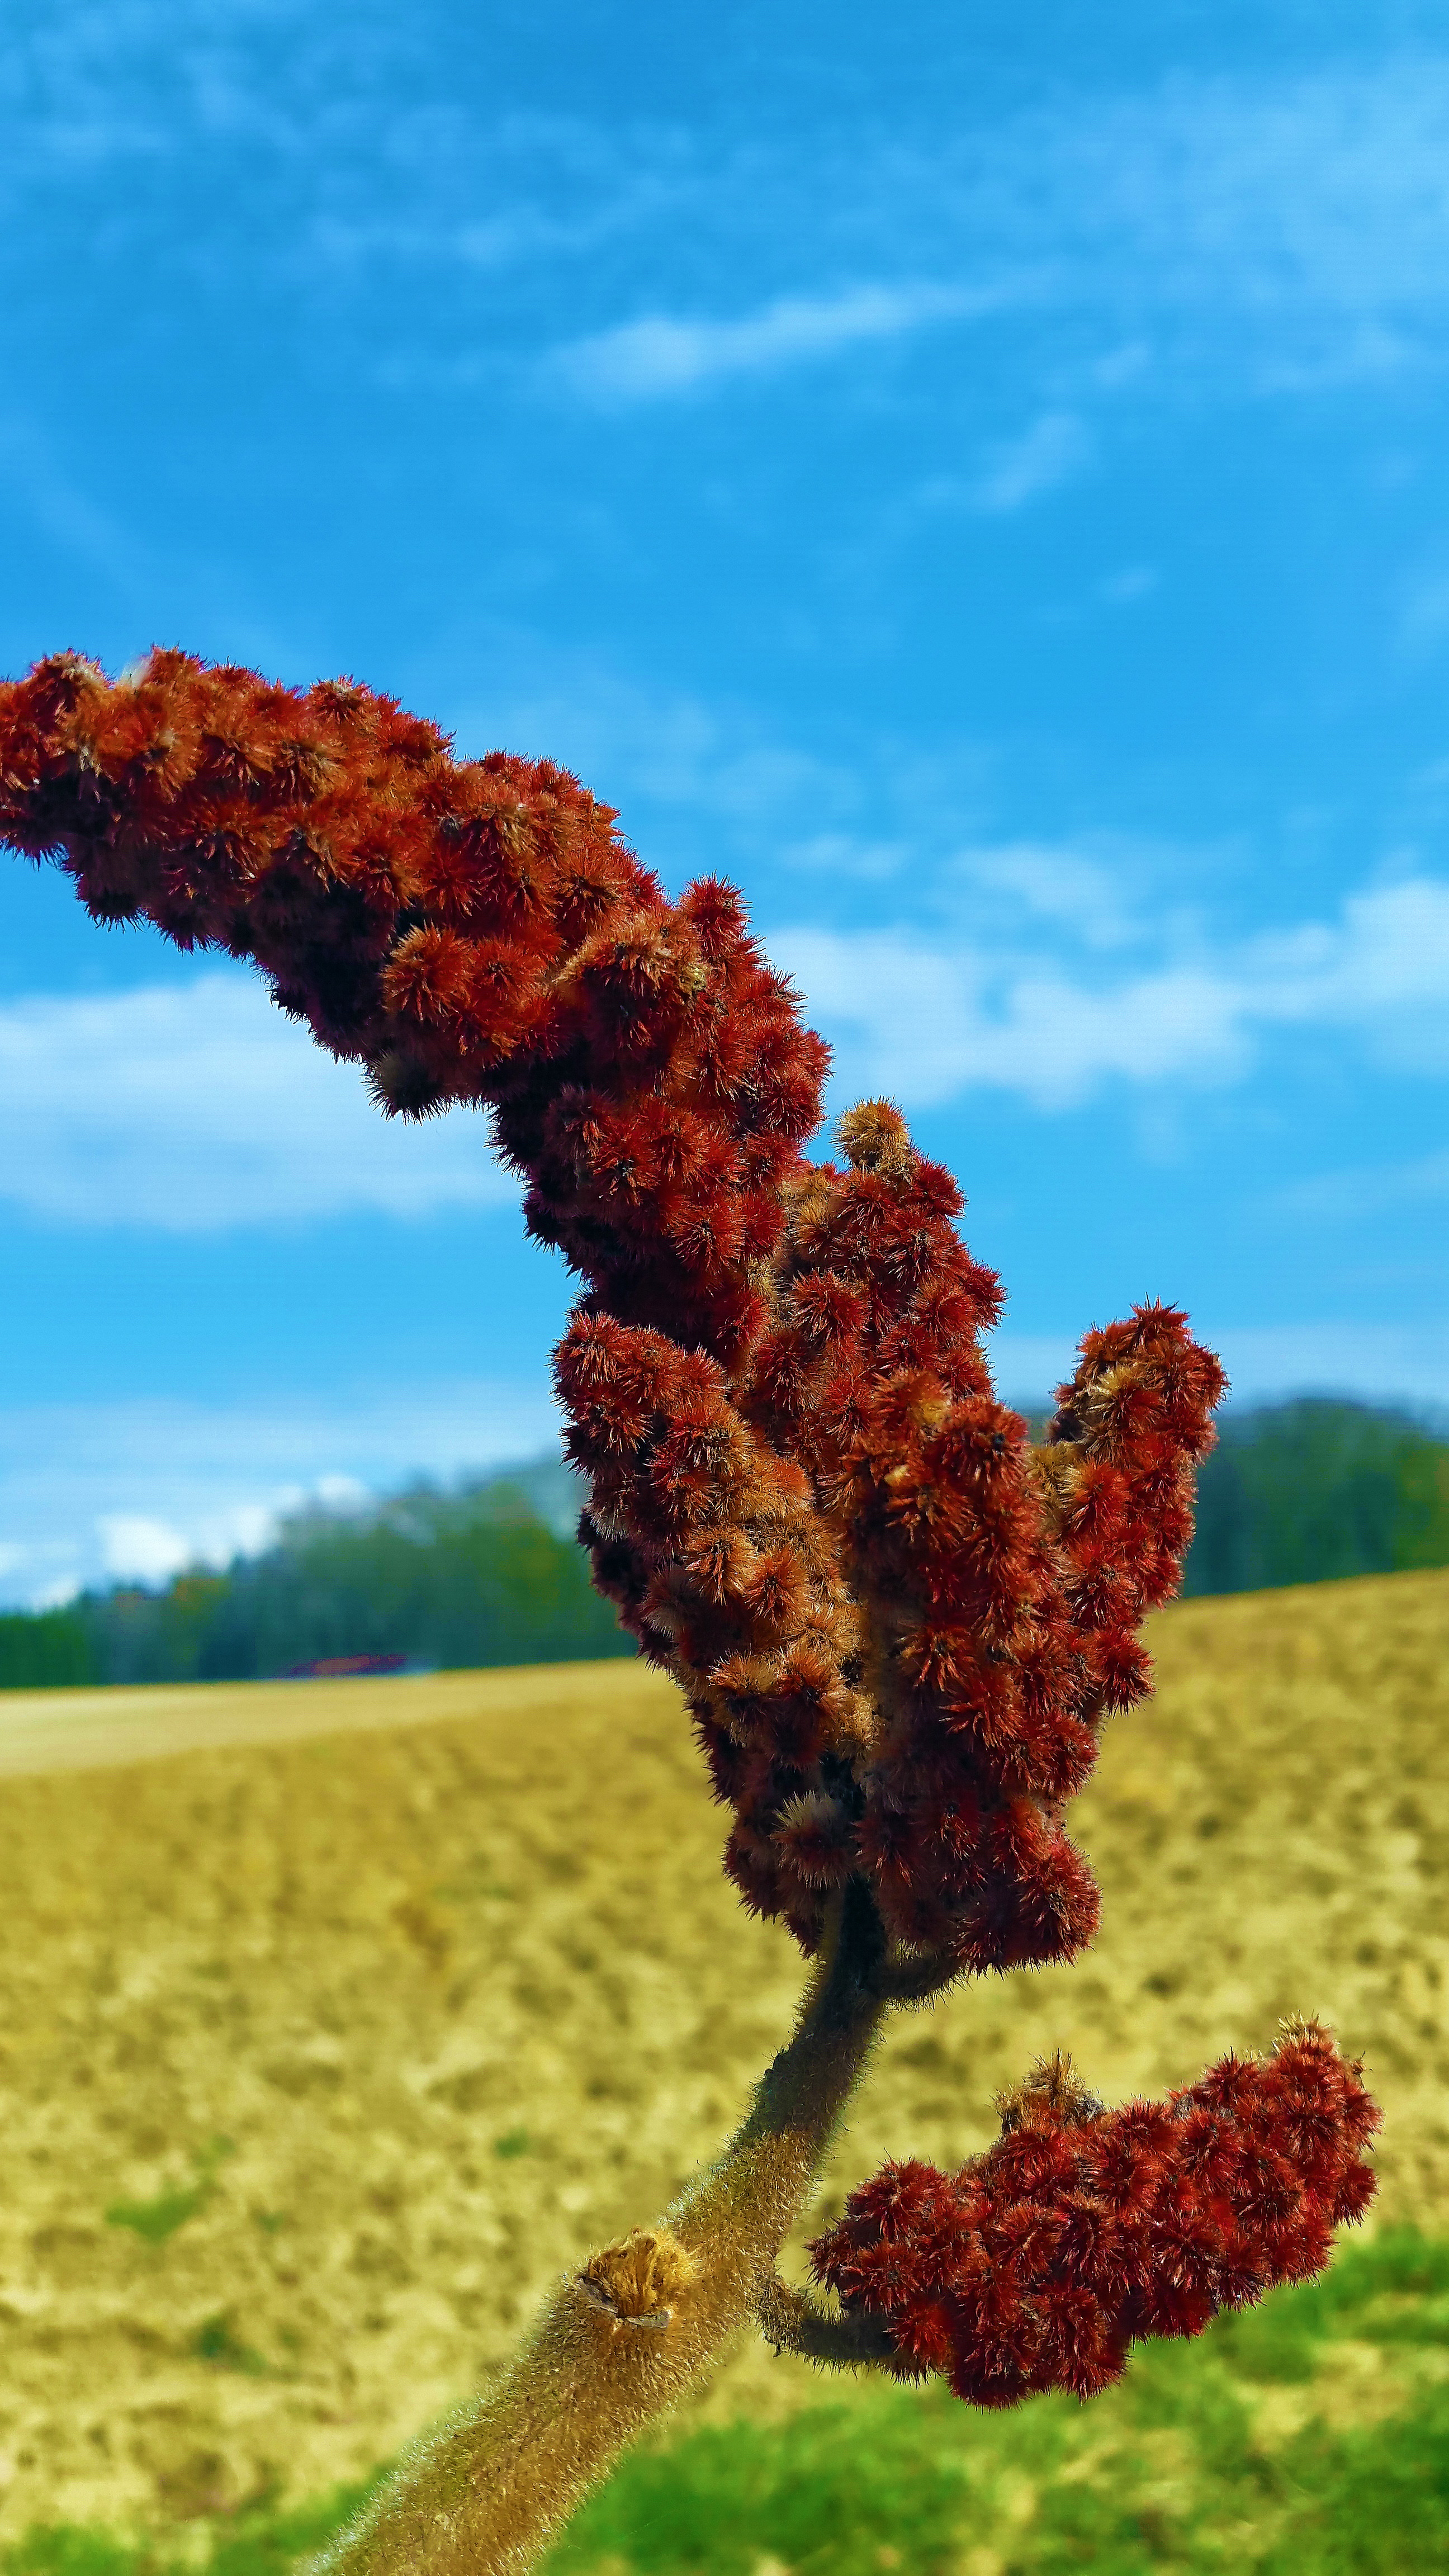
blossom, bloom, spring, nature, full bloom, red, blood red, bright red, early bloomer, branch, bush, bud, pentecost, plant, flower, close, tree, splendor, sky